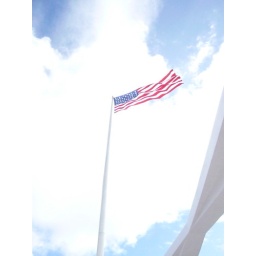
While the flag is flown in special tribute from a pole attached to the severed mainmast, the ship is no longer commissioned.